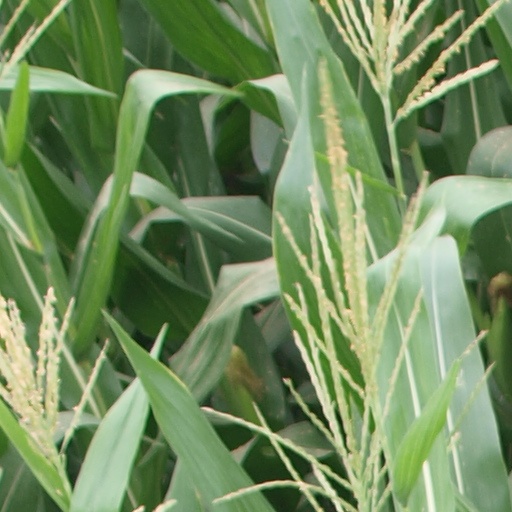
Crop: maize; corn